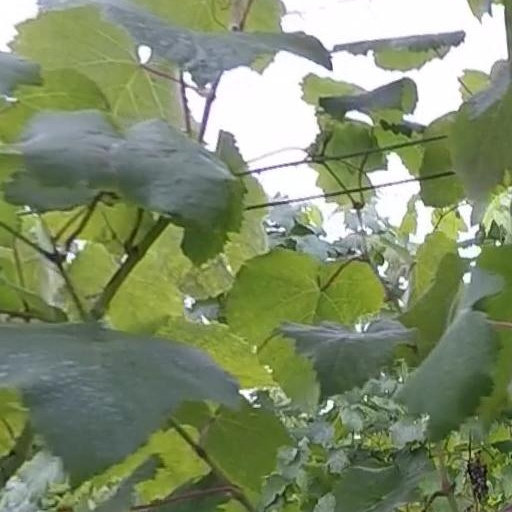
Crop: grape